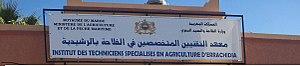
institut
L'Institut des techniciens spécialisés en agriculture d'Errachidia est un établissement public sous la tutelle du ministère de l’Agriculture et de la Pêche maritime, du développement rural et des eaux et forêts destinées à l'enseignement de l'agriculture. Il est situé dans la région du Drâa-Tafilalet au centre de la ville d'Errachidia au Maroc sur la route de Meknès.